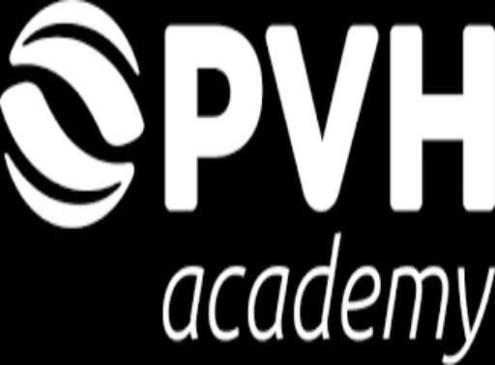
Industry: Clothes